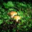
Label: mushroom